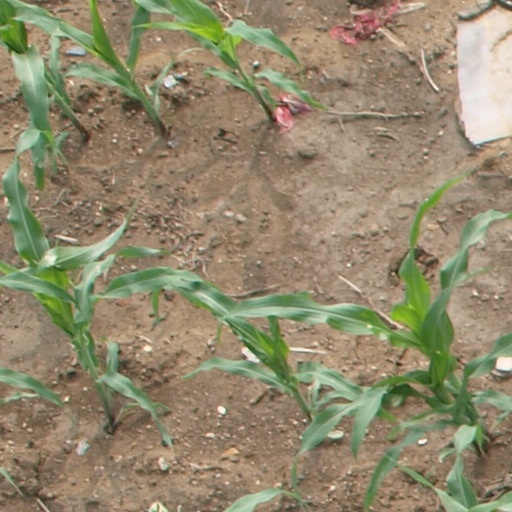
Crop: maize; corn